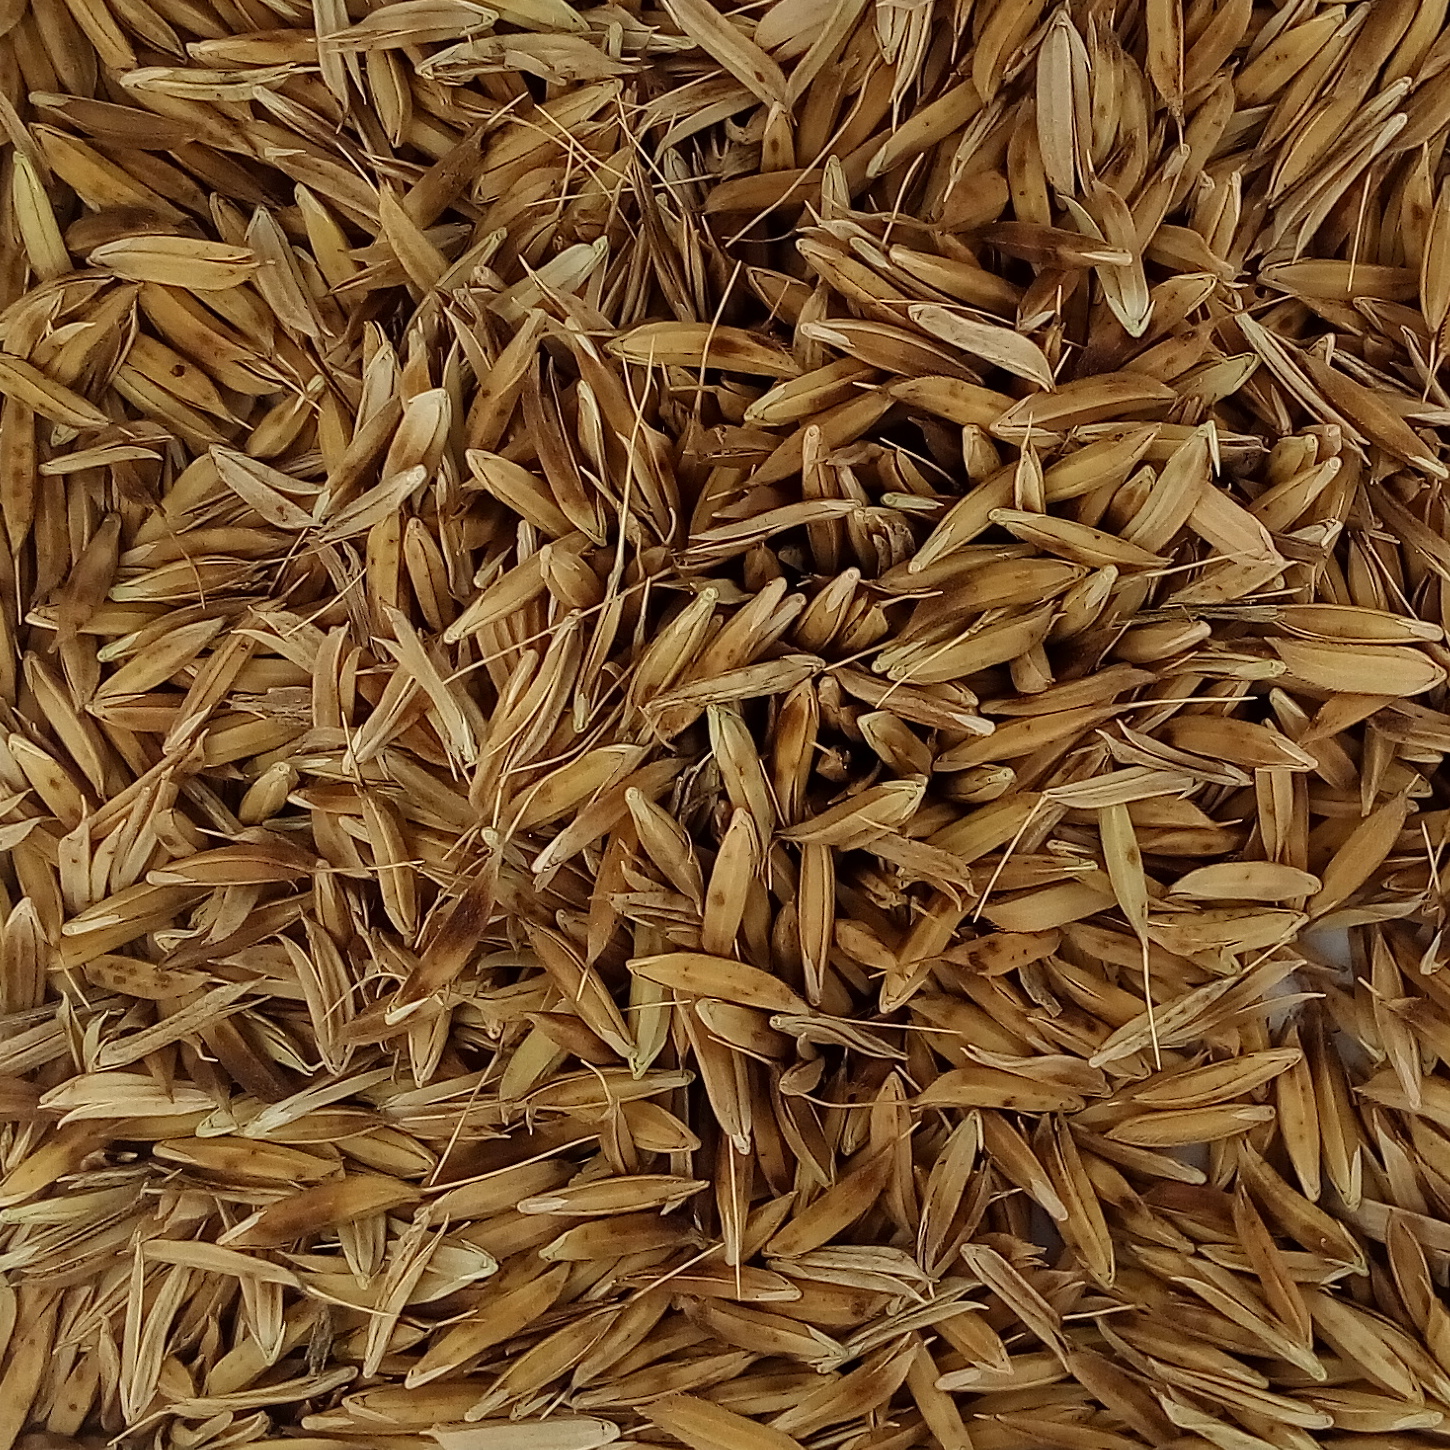
Rice seed variety: DHBT_3